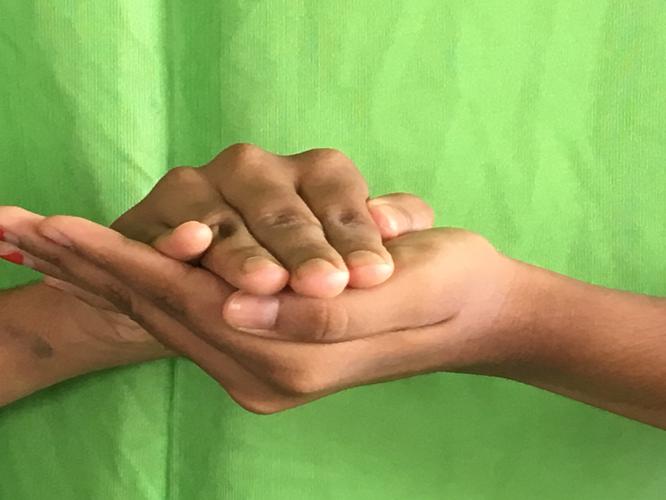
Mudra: Samputa
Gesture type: double_hand